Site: brandenburg
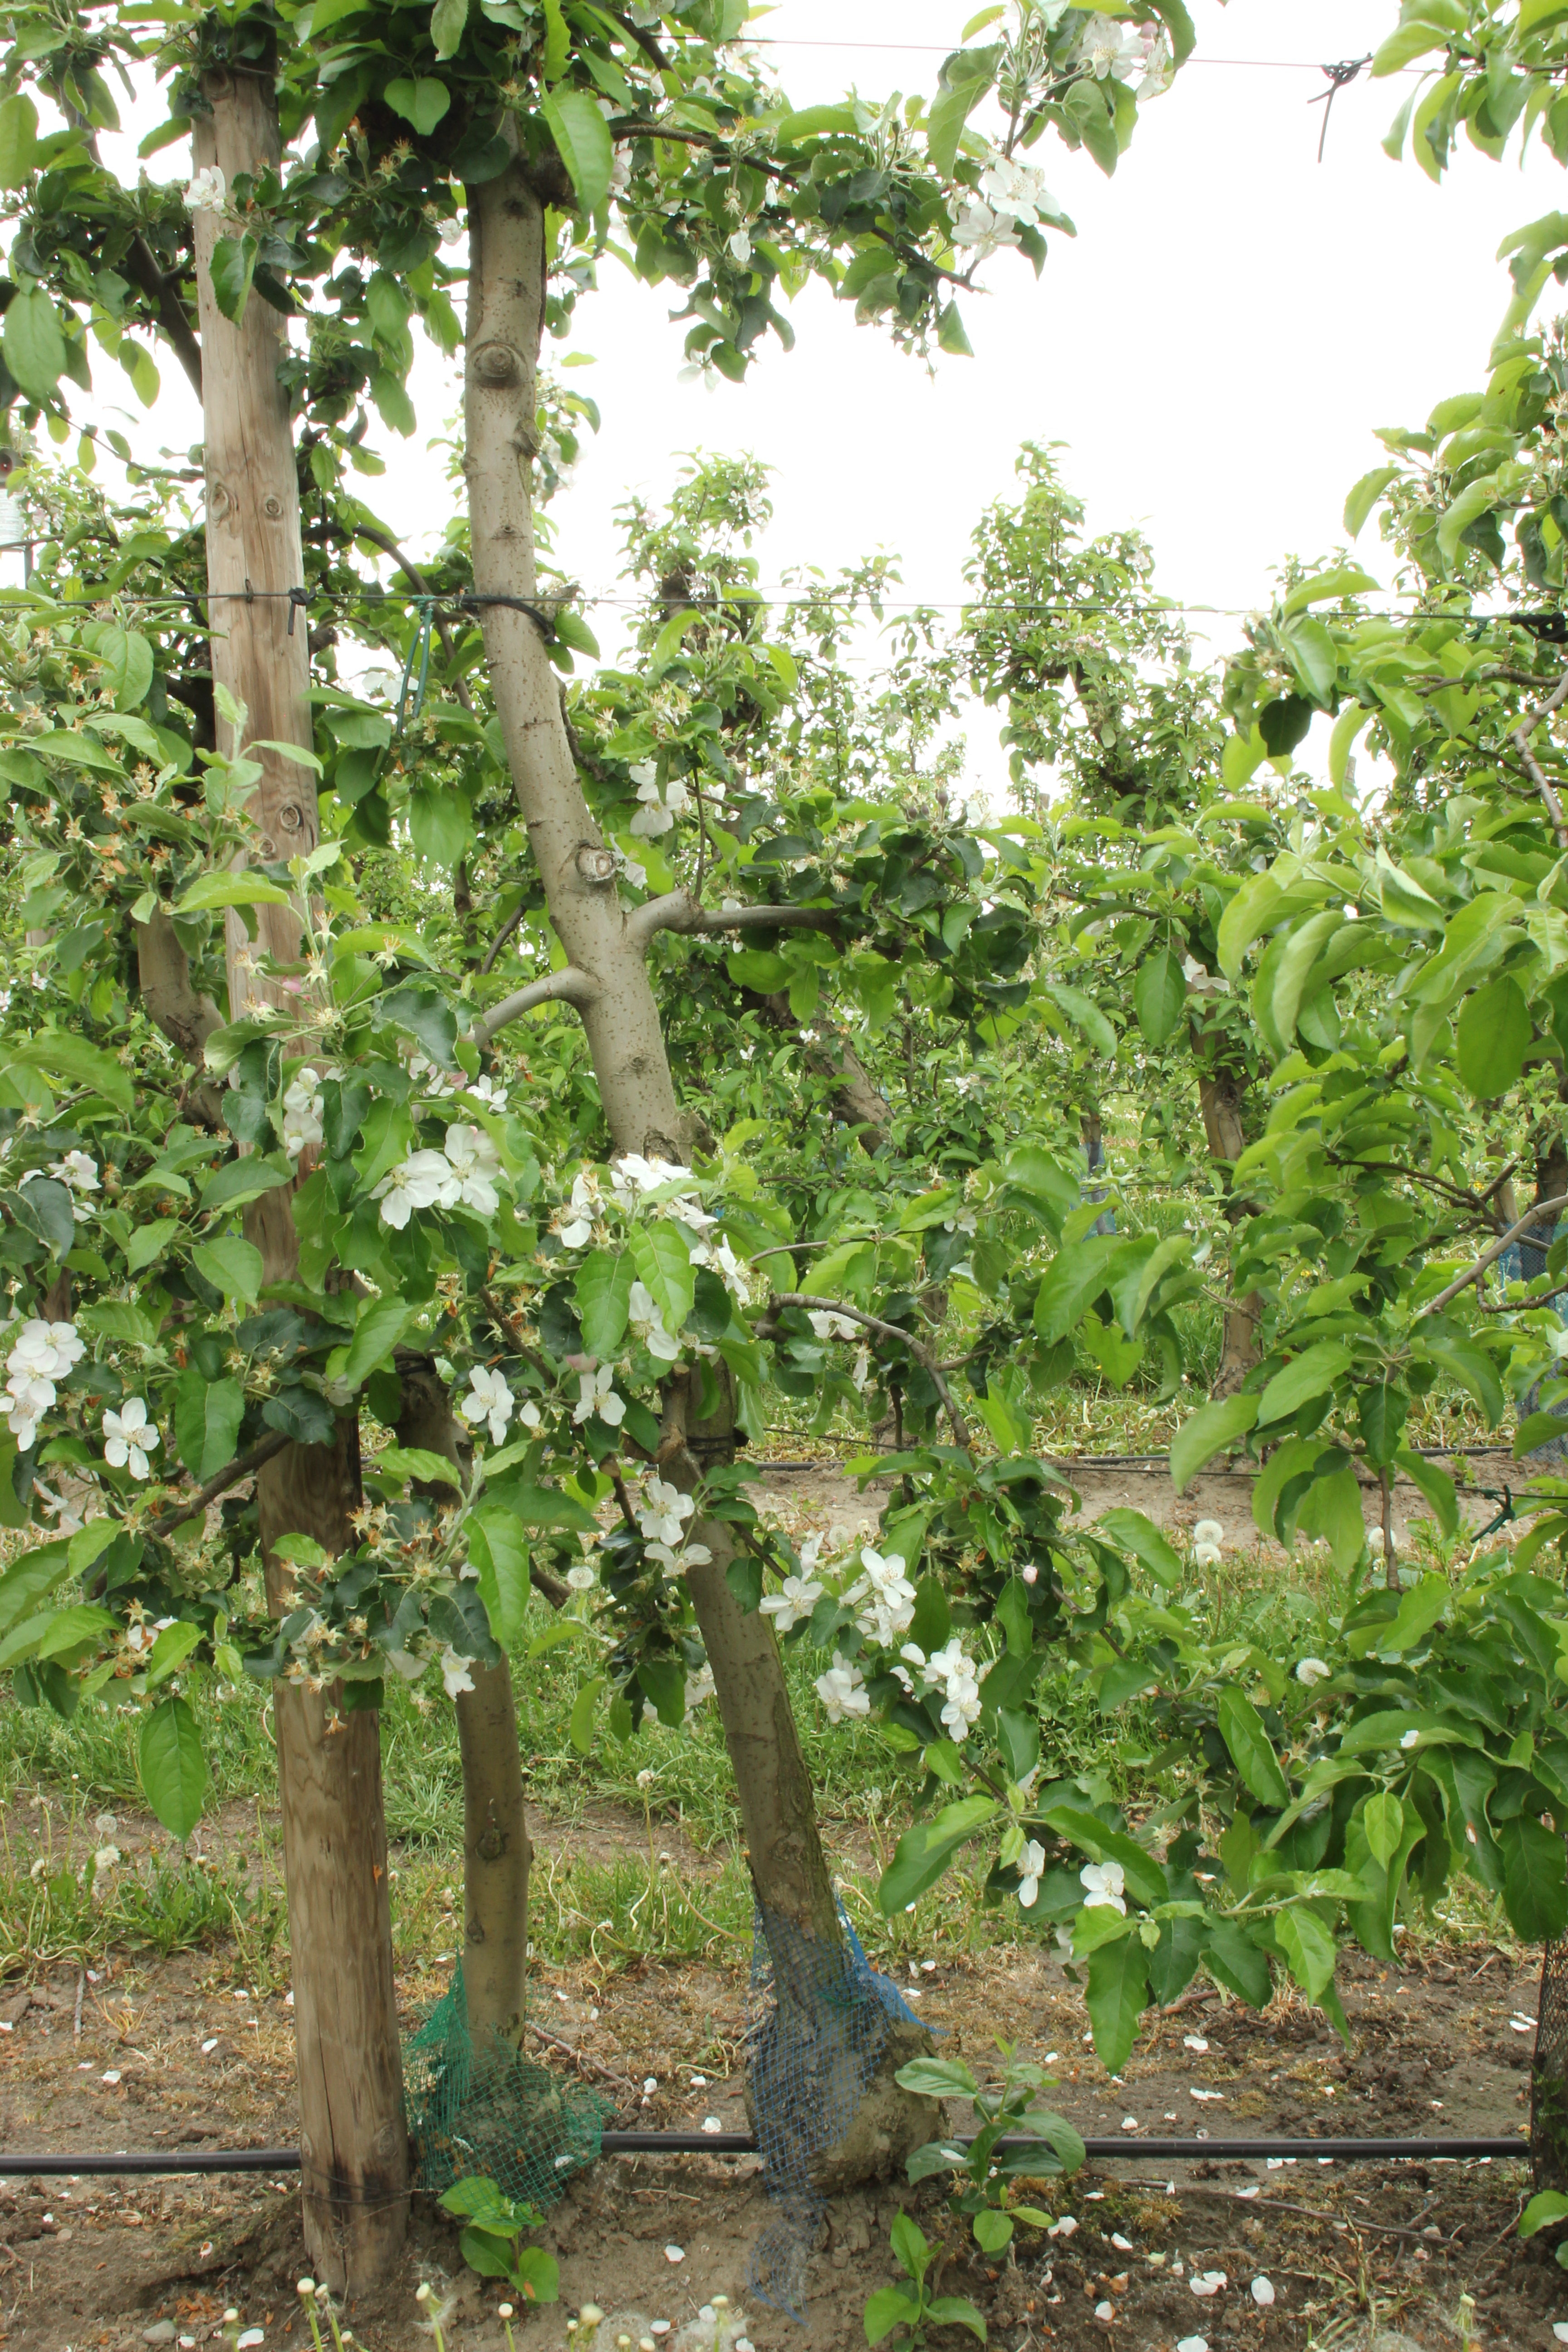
Growth stage (BBCH 67): Flowering